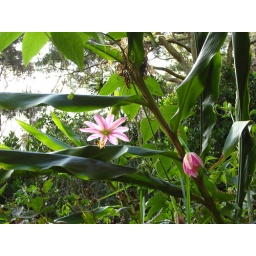
Light pink flower hanging upside down in Kauai.